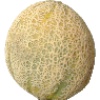
Label: Cantaloupe 2